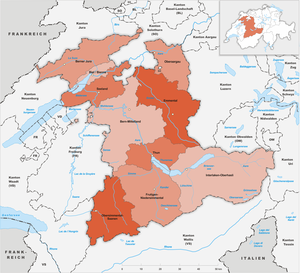
Les arrondissements administratifs du canton de Berne sont des divisions administratives du canton de Berne, en Suisse.